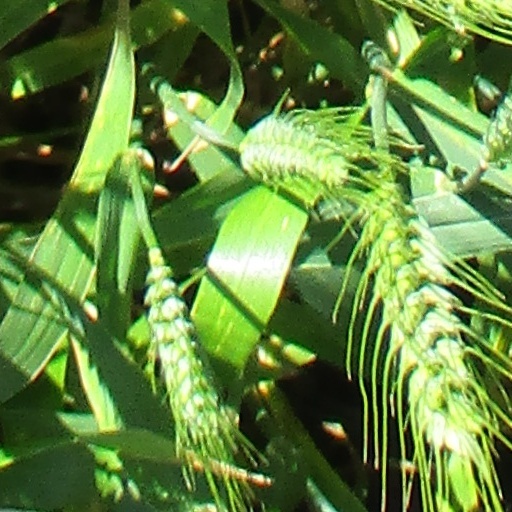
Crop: wheat